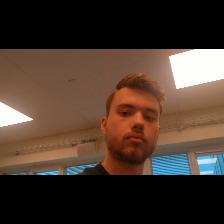
Label: Human